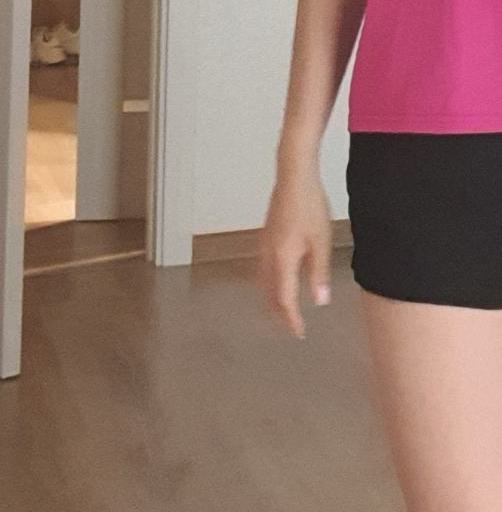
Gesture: no_gesture